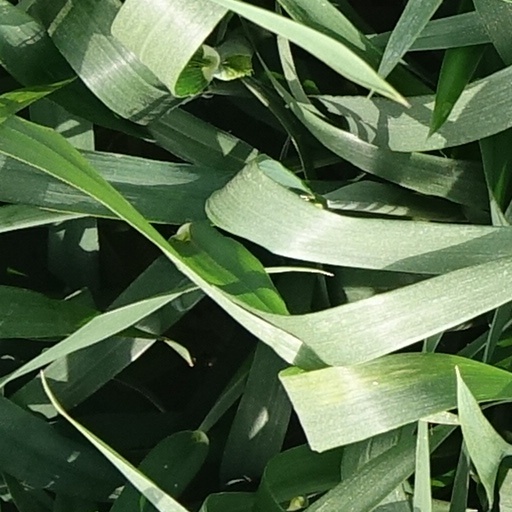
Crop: wheat